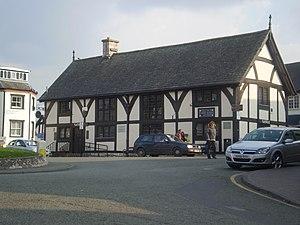
Ruthin est une ville du pays de Galles. Chef-lieu du comté de Denbighshire, elle est située dans le Dyffryn Clwyd, la vallée du fleuve Clwyd. Au moment du recensement de 2011, elle comptait 5 461 habitants.